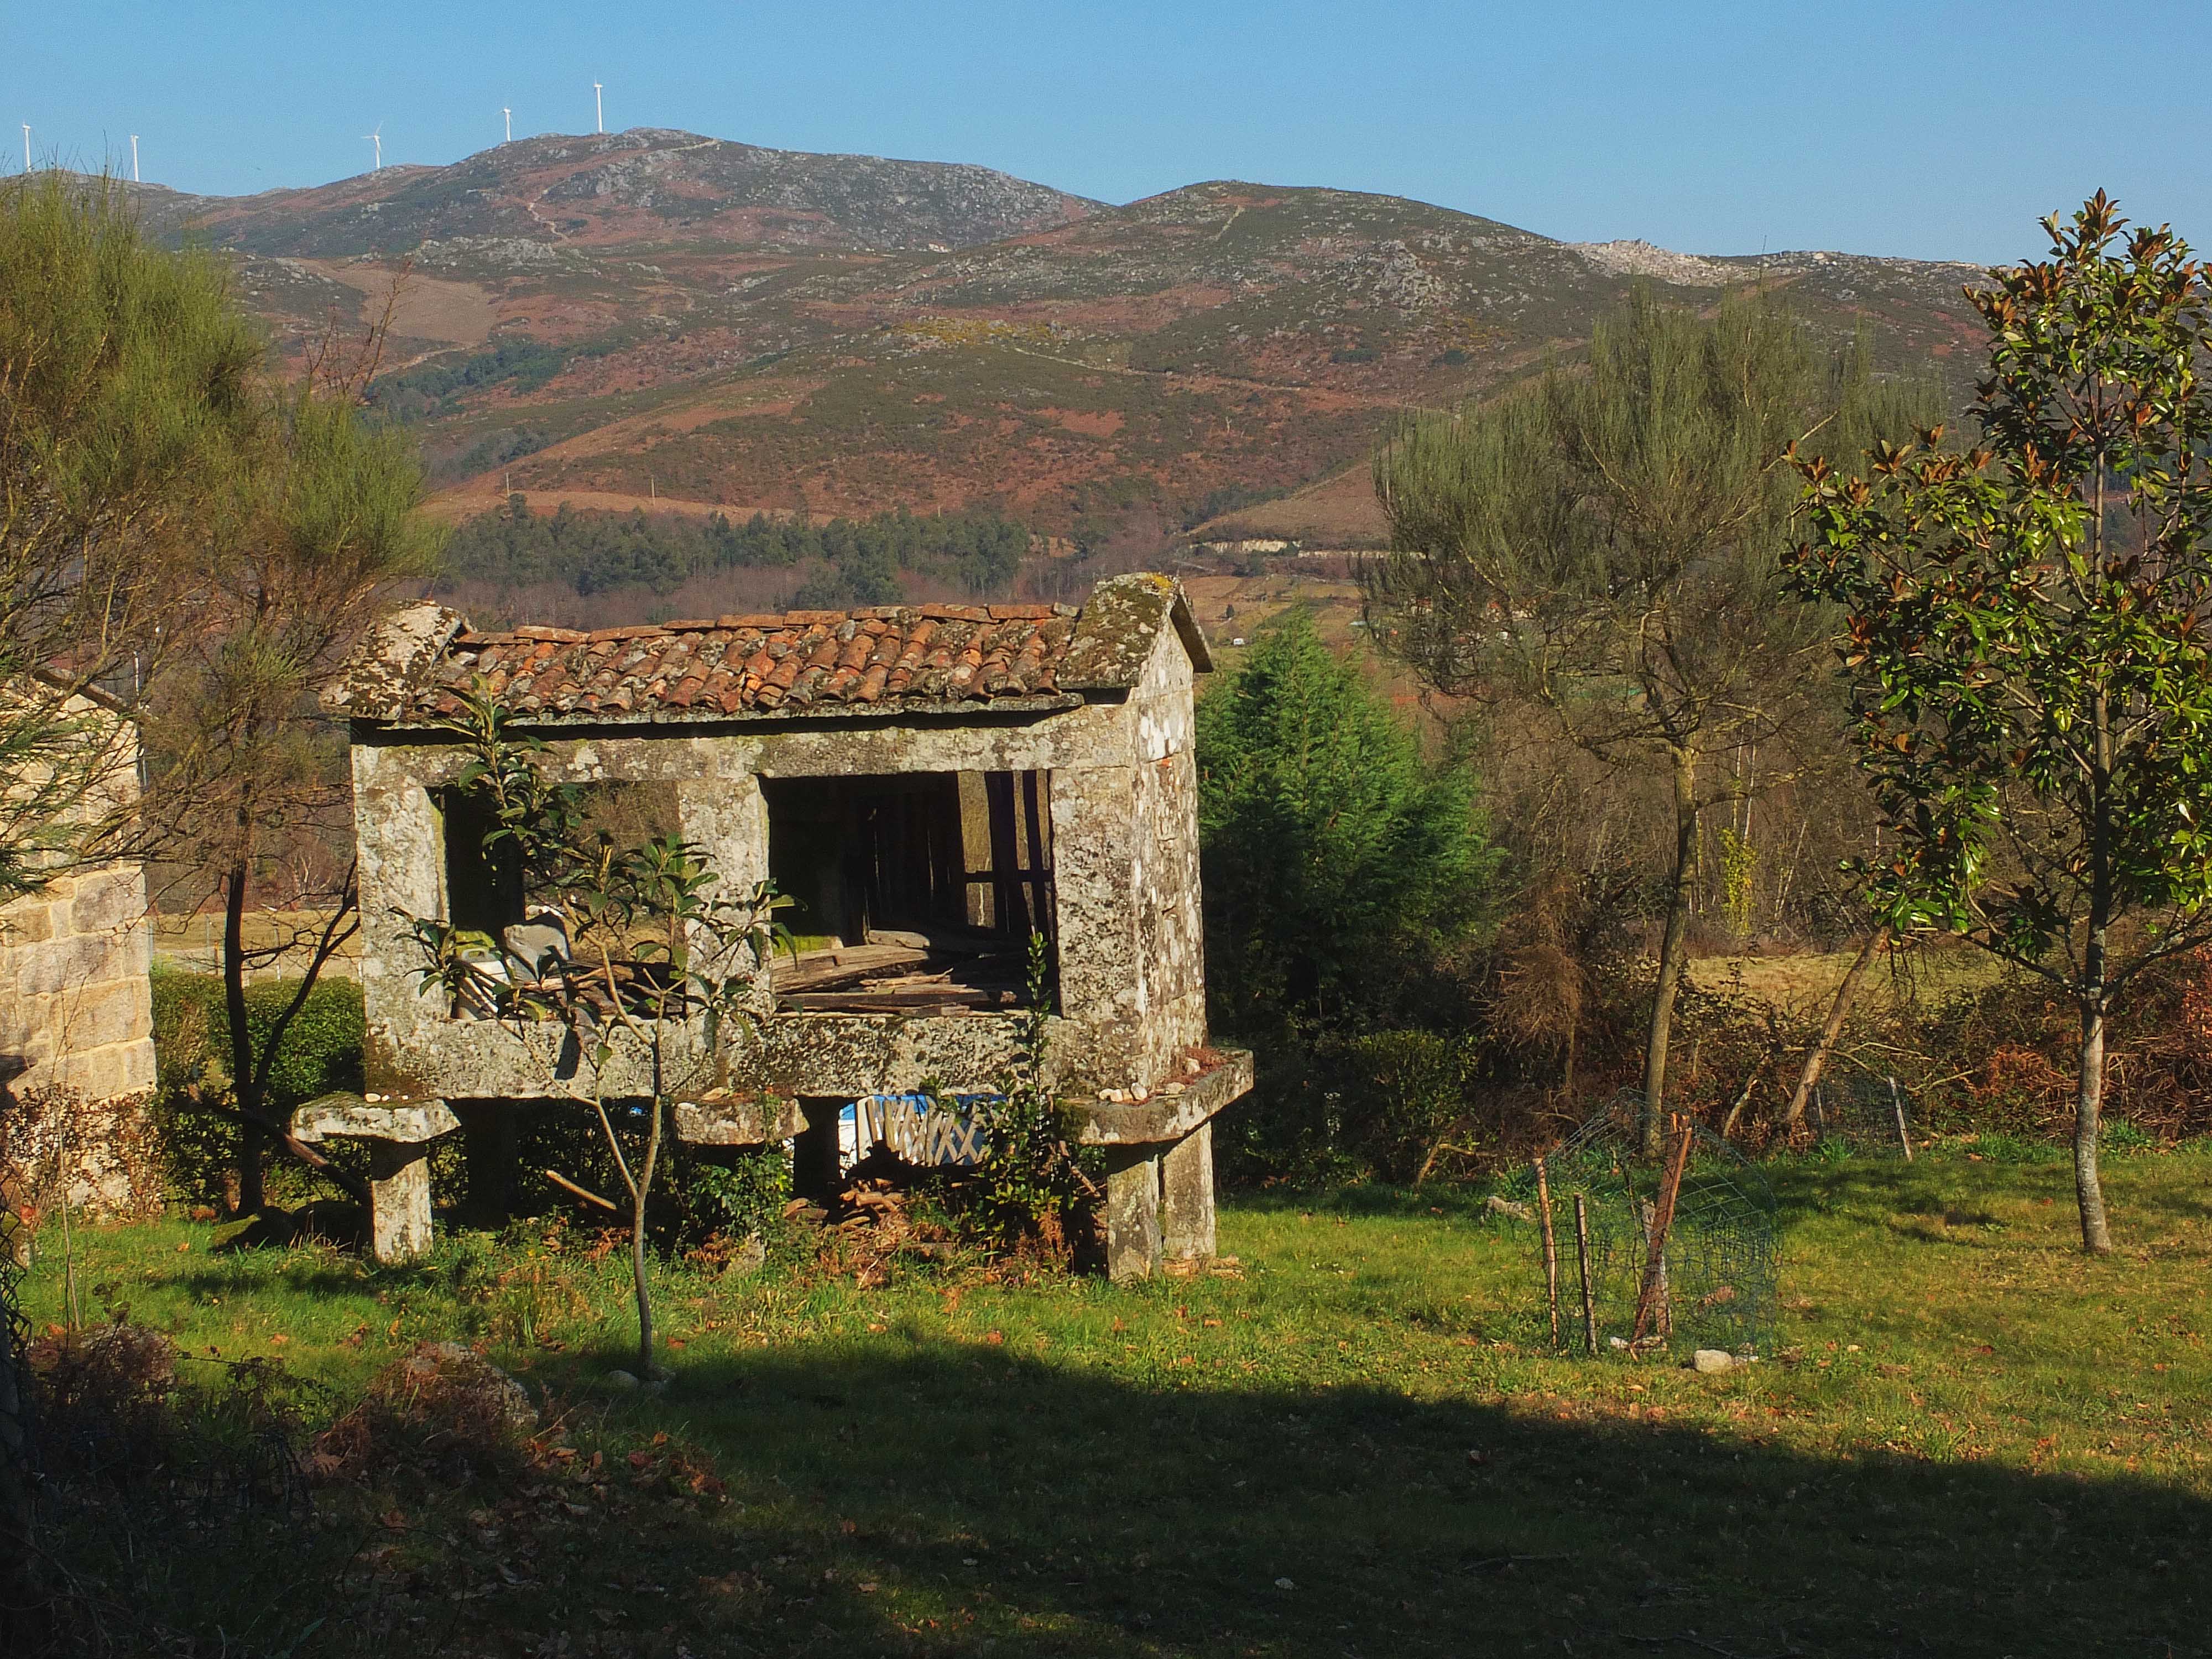
landscape, tree, mountain, house, hill, valley, hut, village, spain, ruins, galicia, pontevedra, estate, espana, ggl1, gaby1, fujifilmxs1, canastros, horreos, rural area